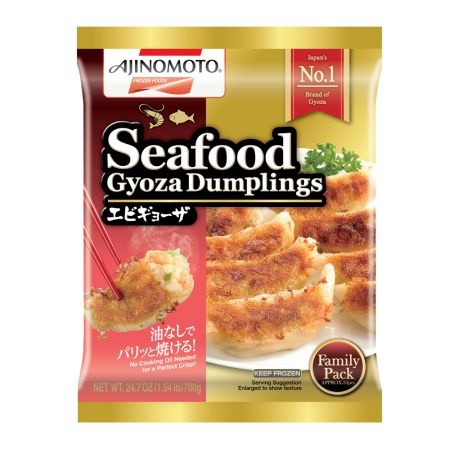
AJINO FM SHRIMP SEAFOOD GYOZA
味の素 海老ギョウザファミリーパック
Brand: JFC INTERNATIONAL
Category: Food, Beverages & Tobacco > Food Items > Prepared Foods > Prepared Meals & Entrées